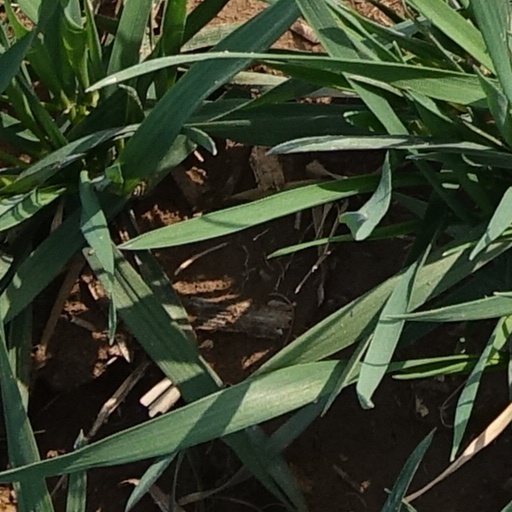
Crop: wheat